Tour Aotearoa

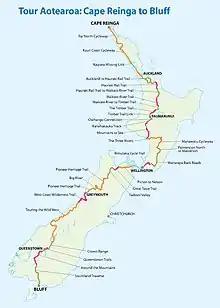
Map of the Tour Aotearoa bikepacking route

Tour Aotearoa is an annual cycle tour event and cycling route in New Zealand. The route travels from Cape Reinga to Bluff.